Synchromism

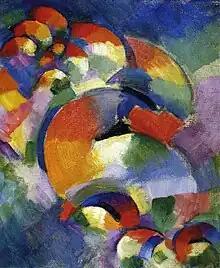
Morgan Russell, "Cosmic Synchromy" (1913–14), oil on canvas, × , Munson-Williams-Proctor Arts Institute

Synchromism was an art movement founded in 1912 by American artists Stanton Macdonald-Wright (1890–1973) and Morgan Russell (1886–1953). Their abstract "synchromies," based on an approach to painting that analogized color to music, were among the first abstract paintings in American art. Though it was short-lived and did not attract many adherents, Synchromism became the first American avant-garde art movement to receive international attention.